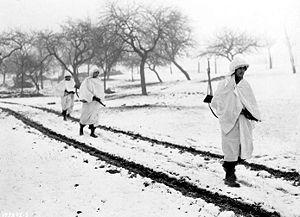
Le camouflage est une méthode de dissimulation. Il permet à un organisme visible ou à un objet de passer inaperçu, en se fondant avec son environnement.